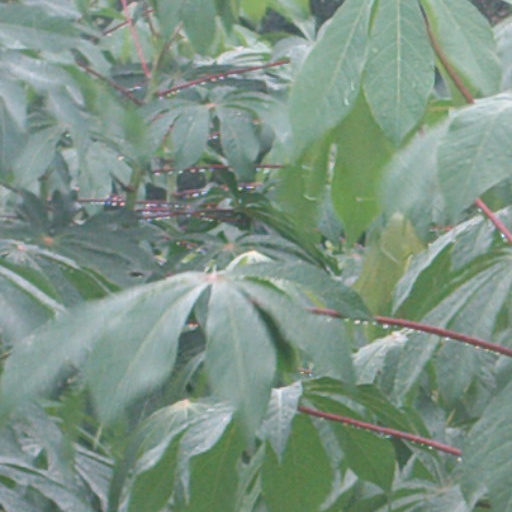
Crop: cassava